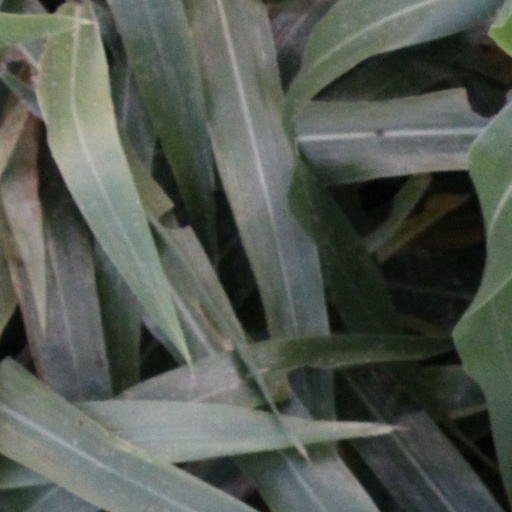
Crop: sorghum